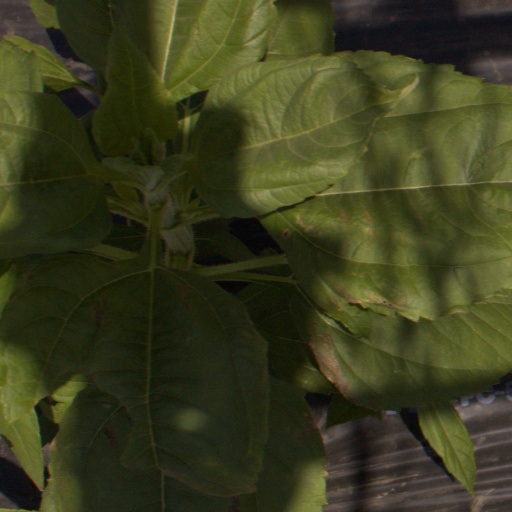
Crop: Jerusalem artichoke